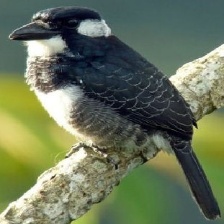
Species: BLACK BREASTED PUFFBIRD
Scientific name: NOTHARCHUS PECTORALIS